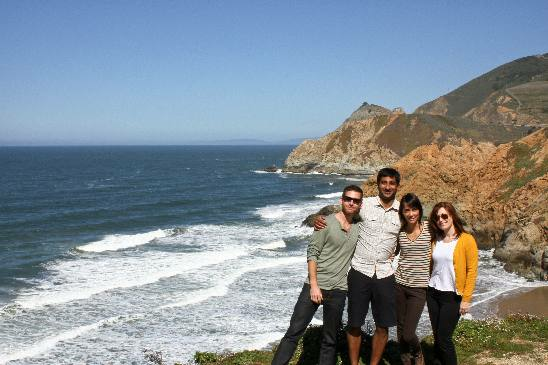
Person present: Yes